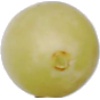
Label: Grape White 2